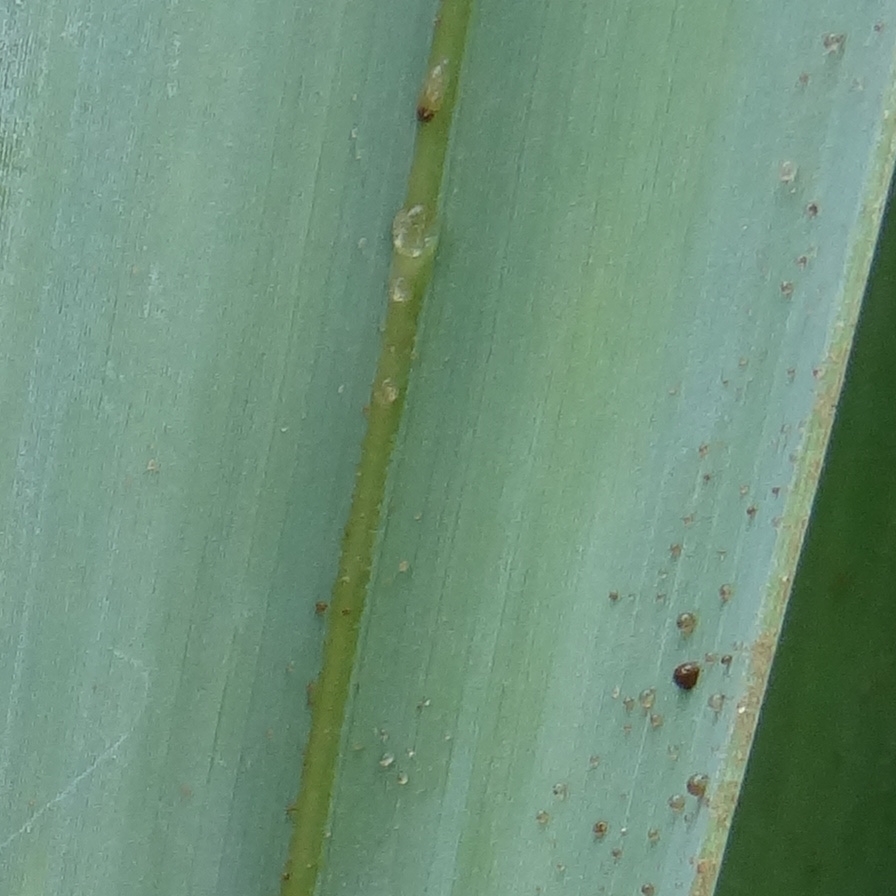
Label: Honey